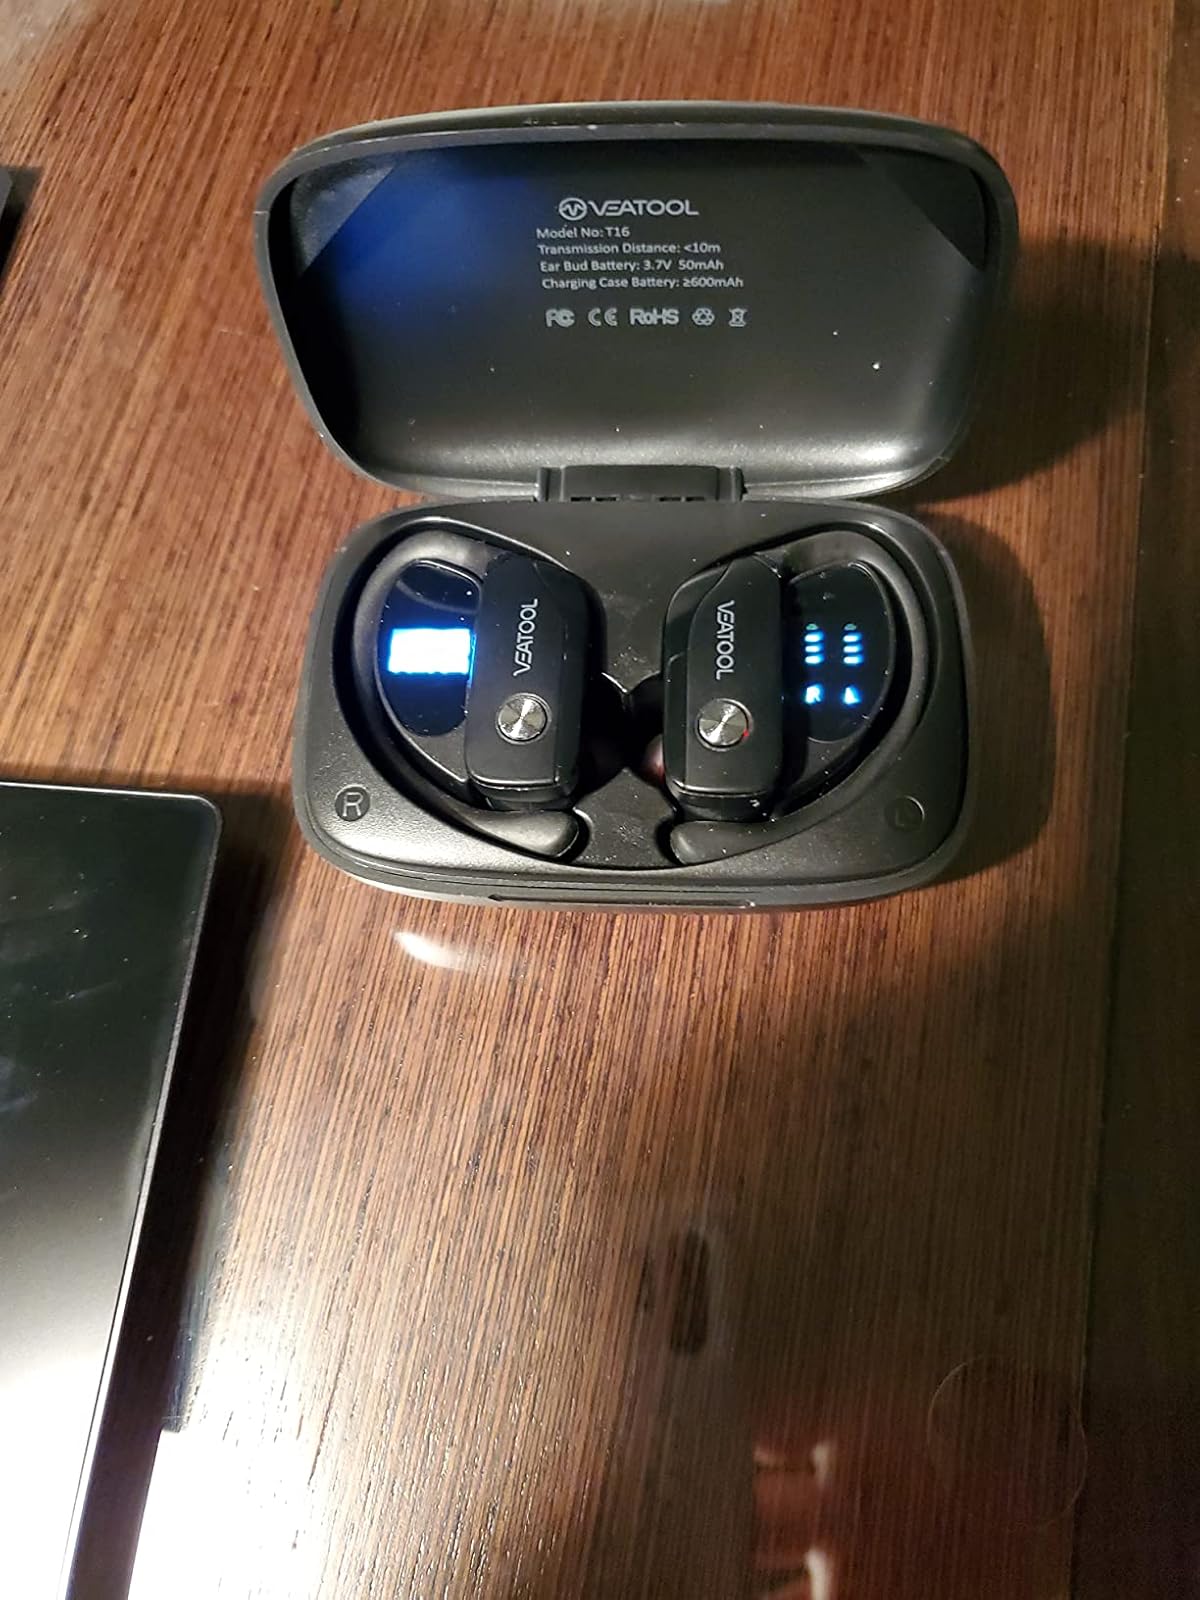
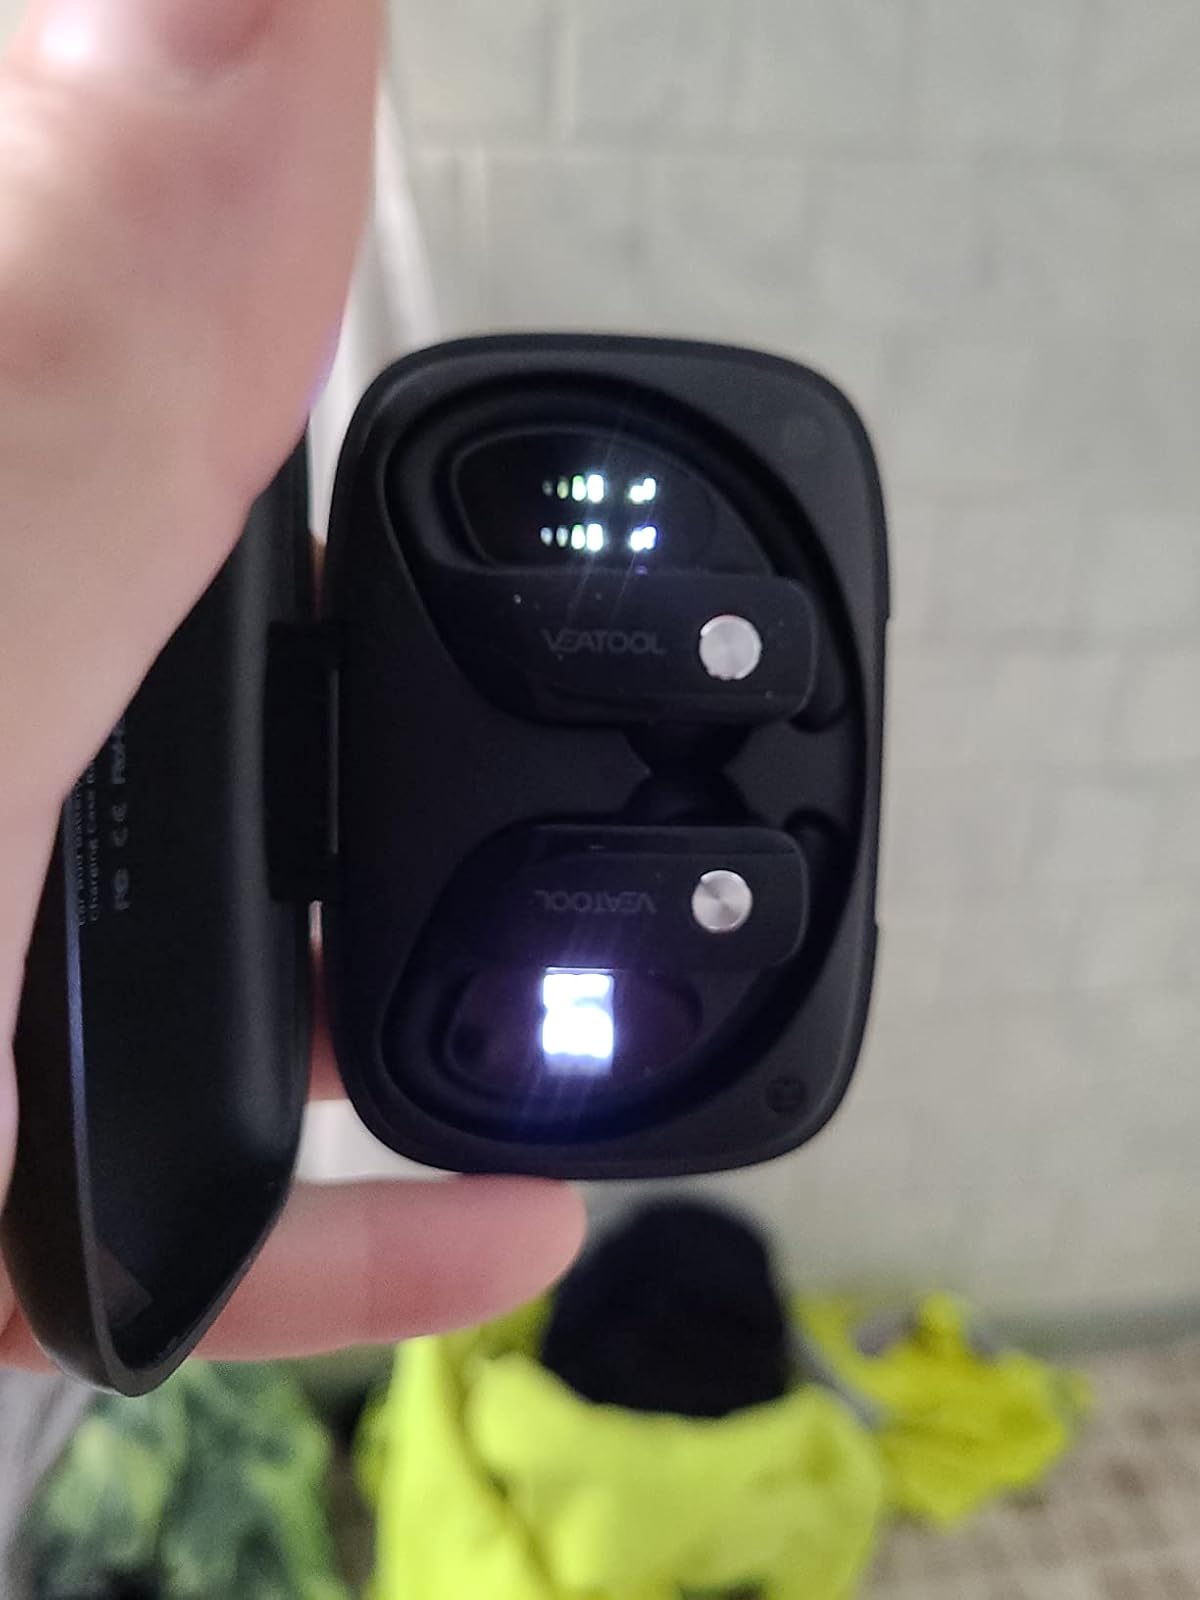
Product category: earbuds
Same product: no